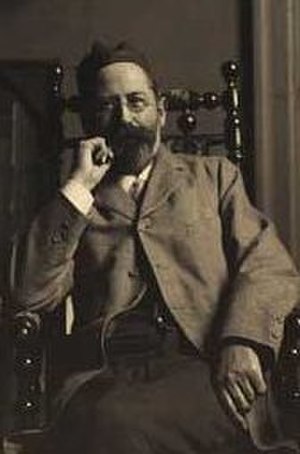
Edvard Petersen
Edvard Frederik Petersen var en dansk genre- og landskabsmaler, bror til Ludvig A. Petersen.